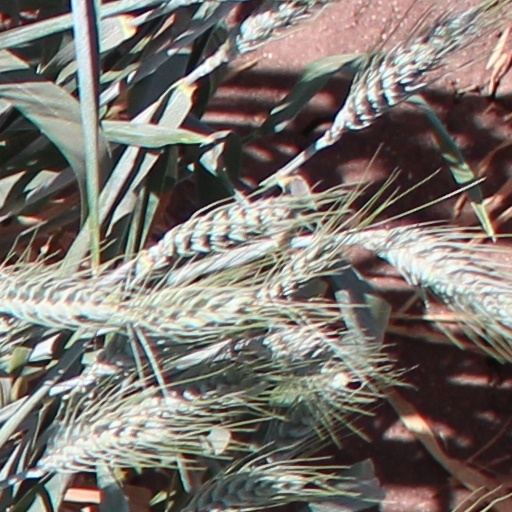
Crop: wheat